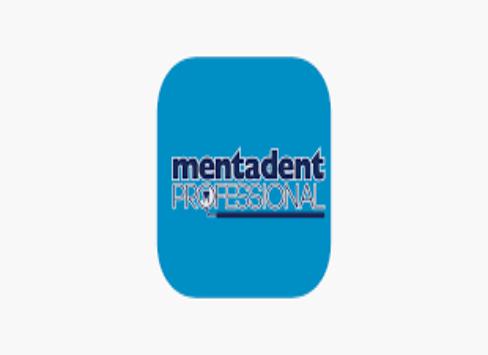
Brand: mentadent
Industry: Necessities